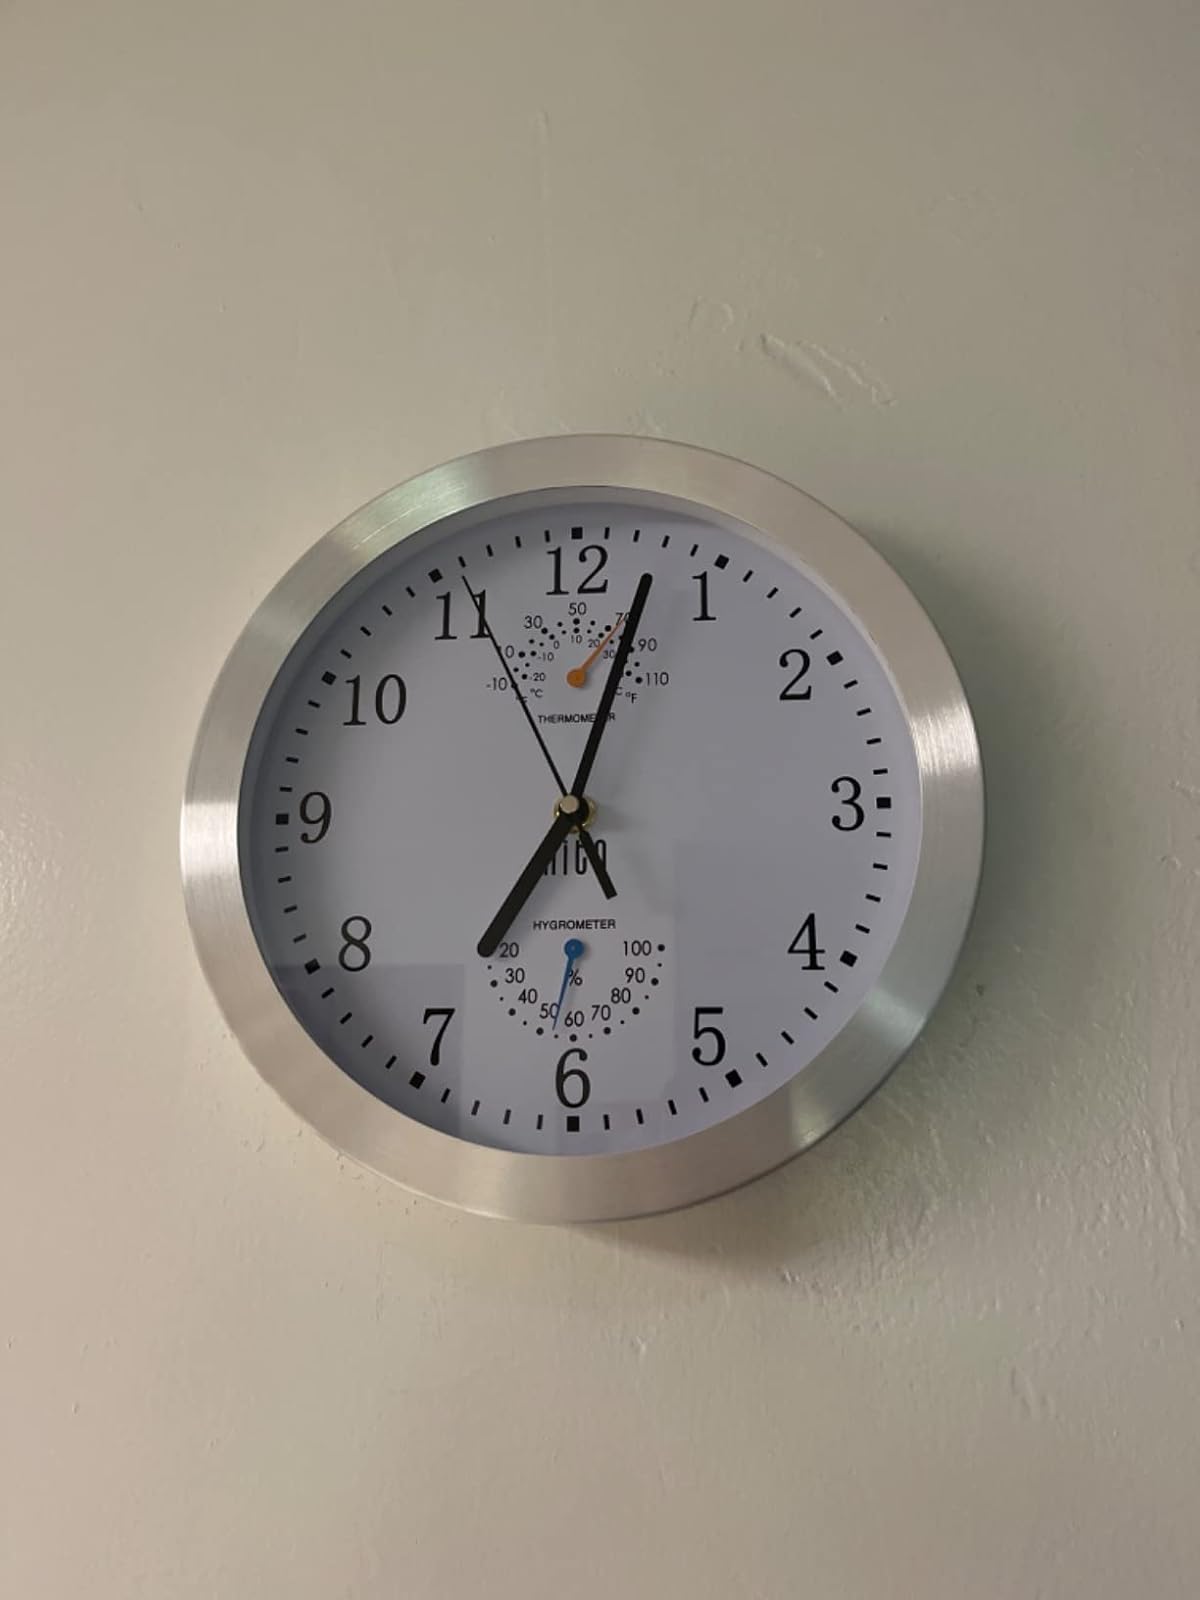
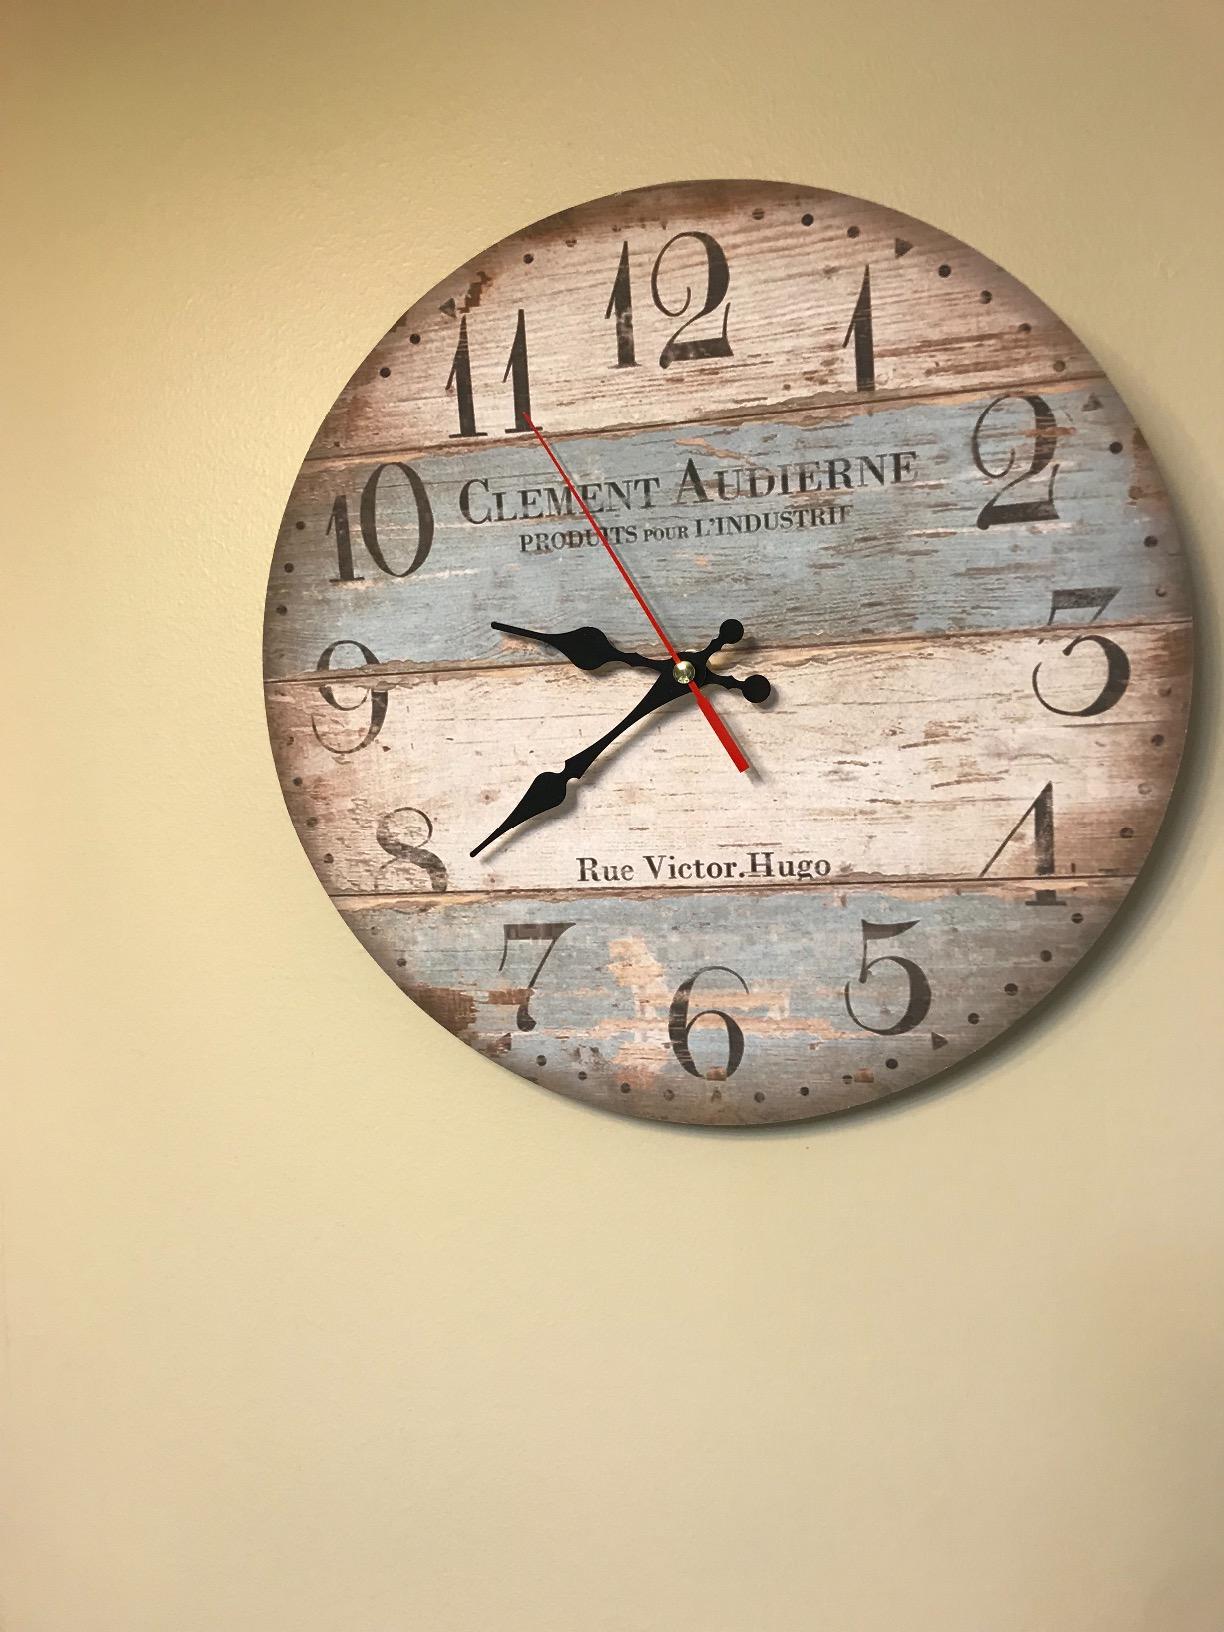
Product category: clock
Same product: no